Burchard Precht

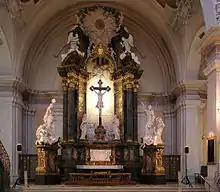
The former altarpiece of Uppsala Cathedral, currently in Gustaf Vasa Church, Stockholm

Precht was born in 1651 in Bremen, Germany. His father was a sculptor and so was his elder brother , to whom he was apprenticed in Hamburg in 1666, who was also a wood carver who had worked on the organ of St. Jacobi in Hamburg.